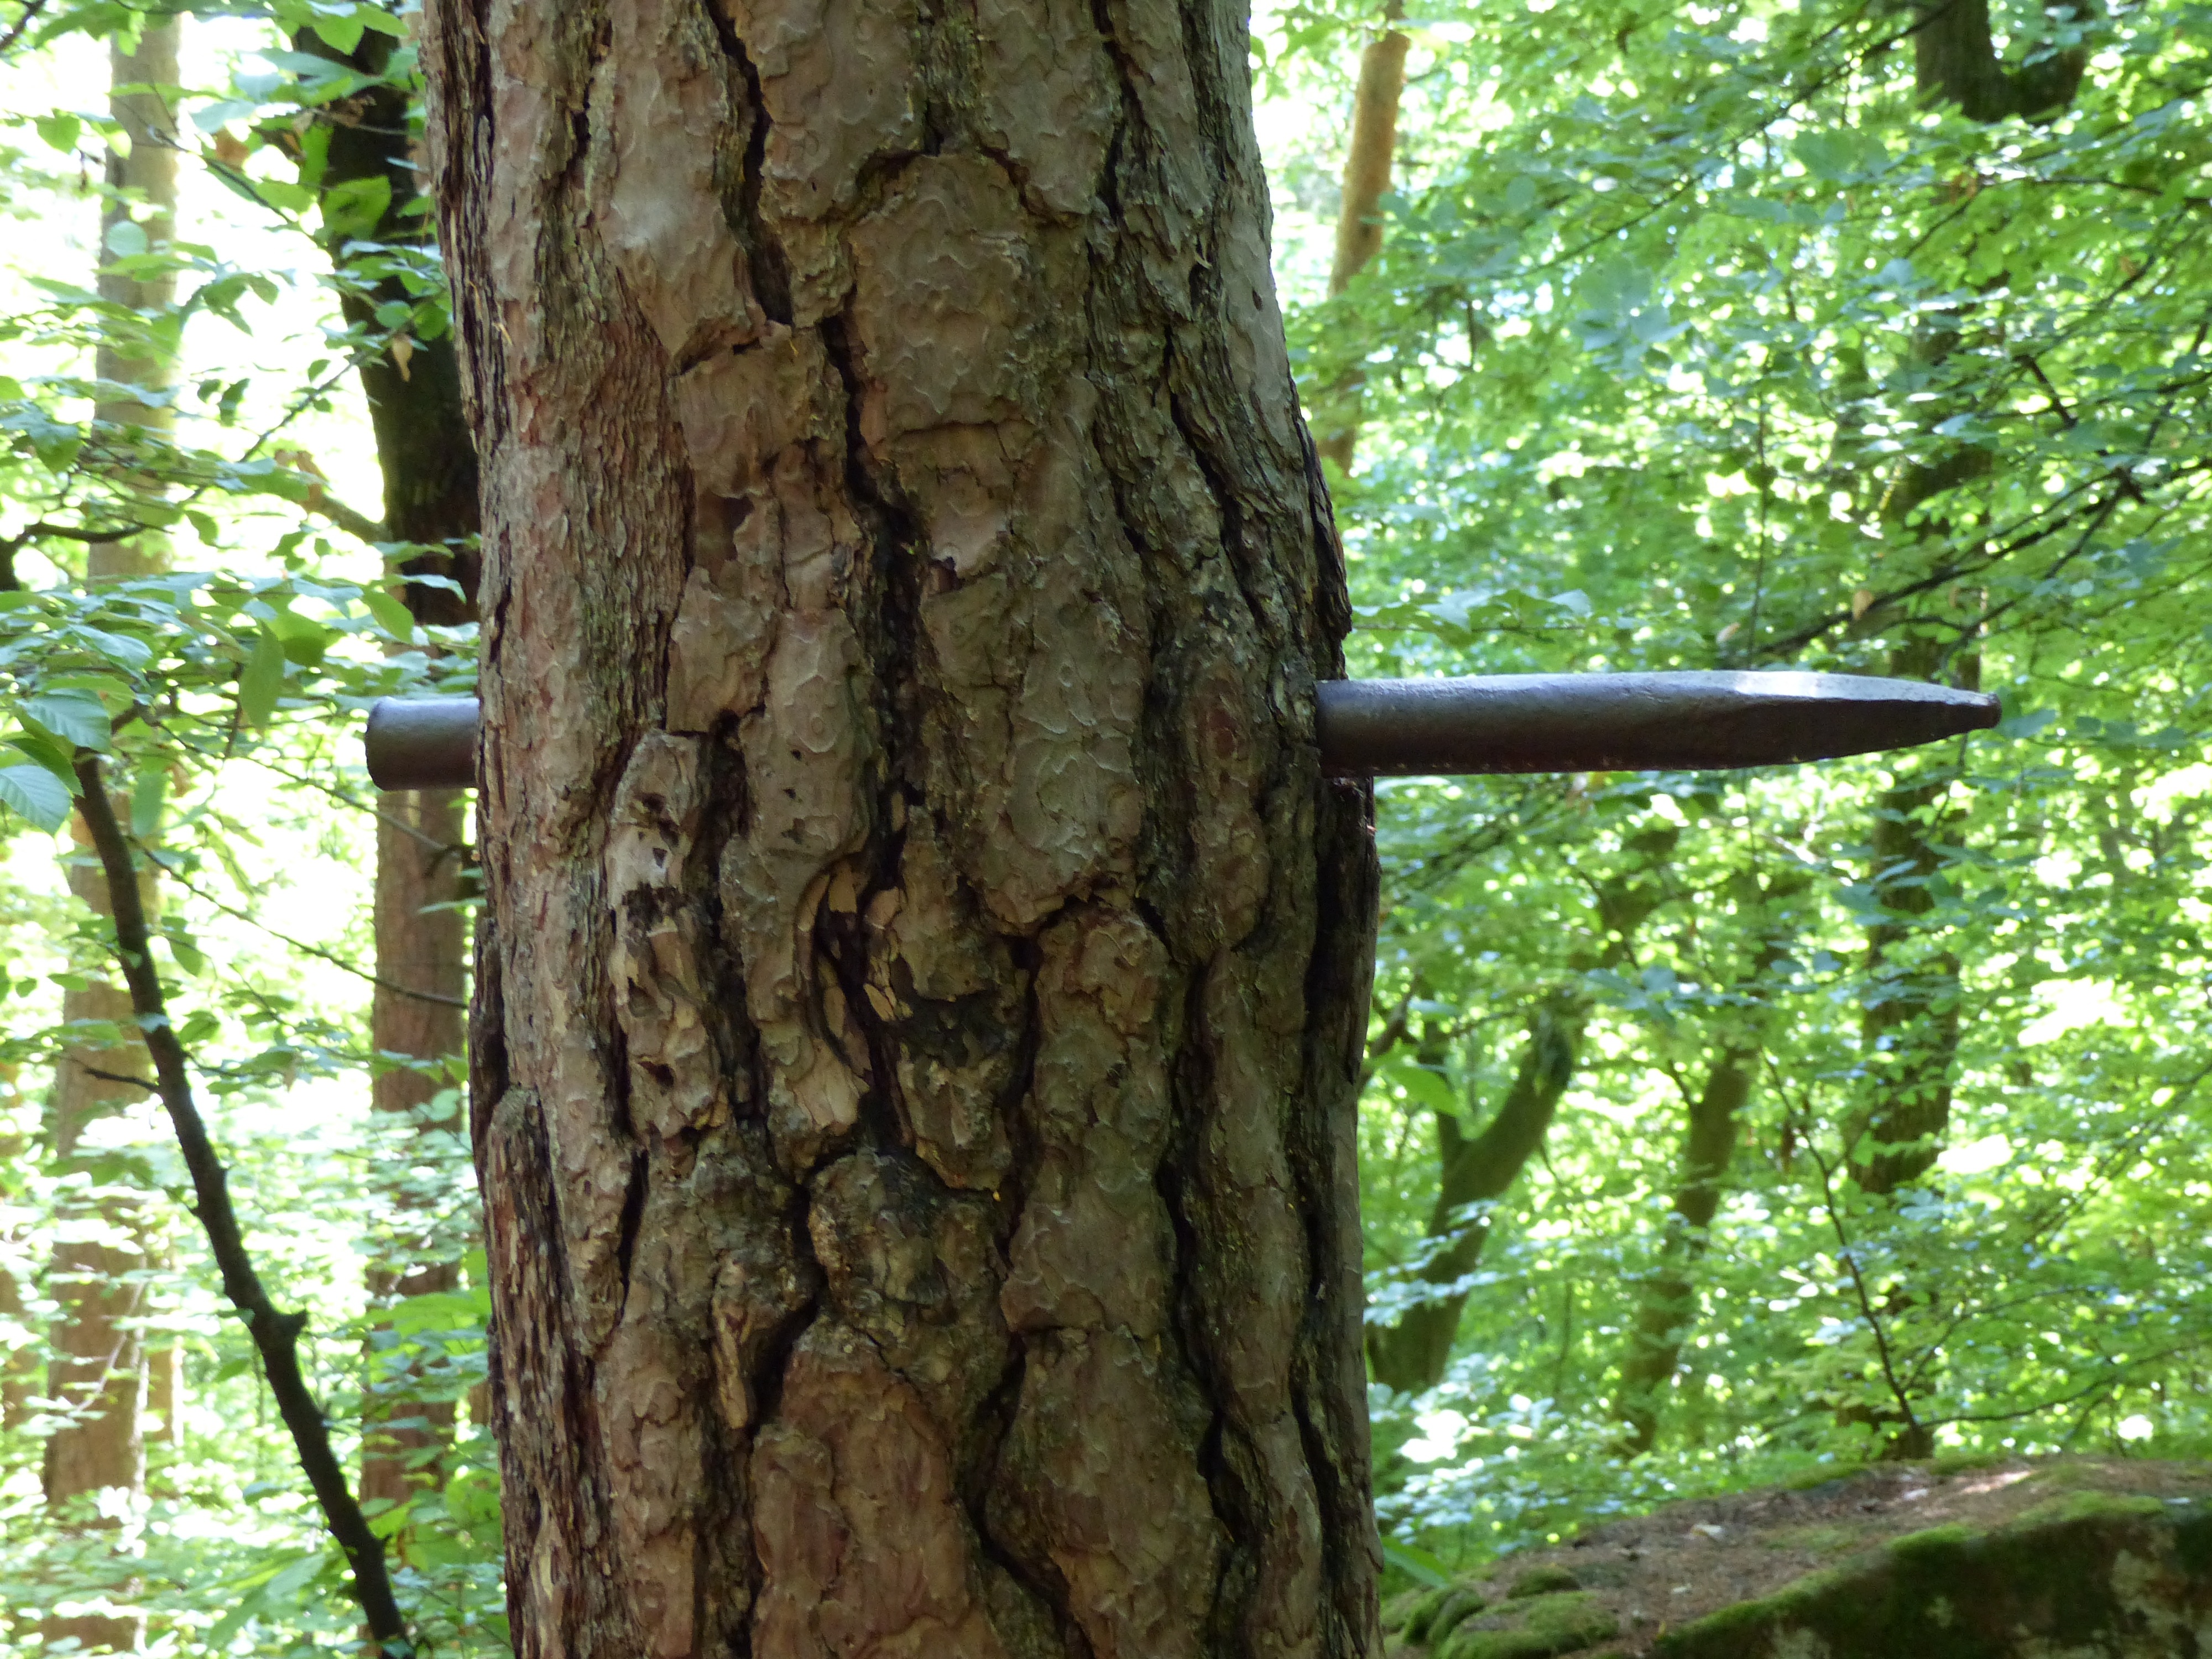
tree, nature, forest, branch, plant, wood, trunk, bark, log, nail, art, spruce, deciduous, oak, woodland, wrought iron, flowering plant, old growth forest, woody plant, land plant